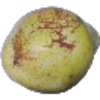
Label: pear_williams